Shut My Big Mouth

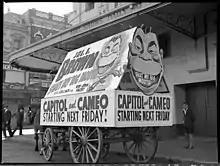
1945 advertisement for film in Australia

Shut My Big Mouth is a 1942 American comedy Western film directed by Charles Barton and starring Joe E. Brown.